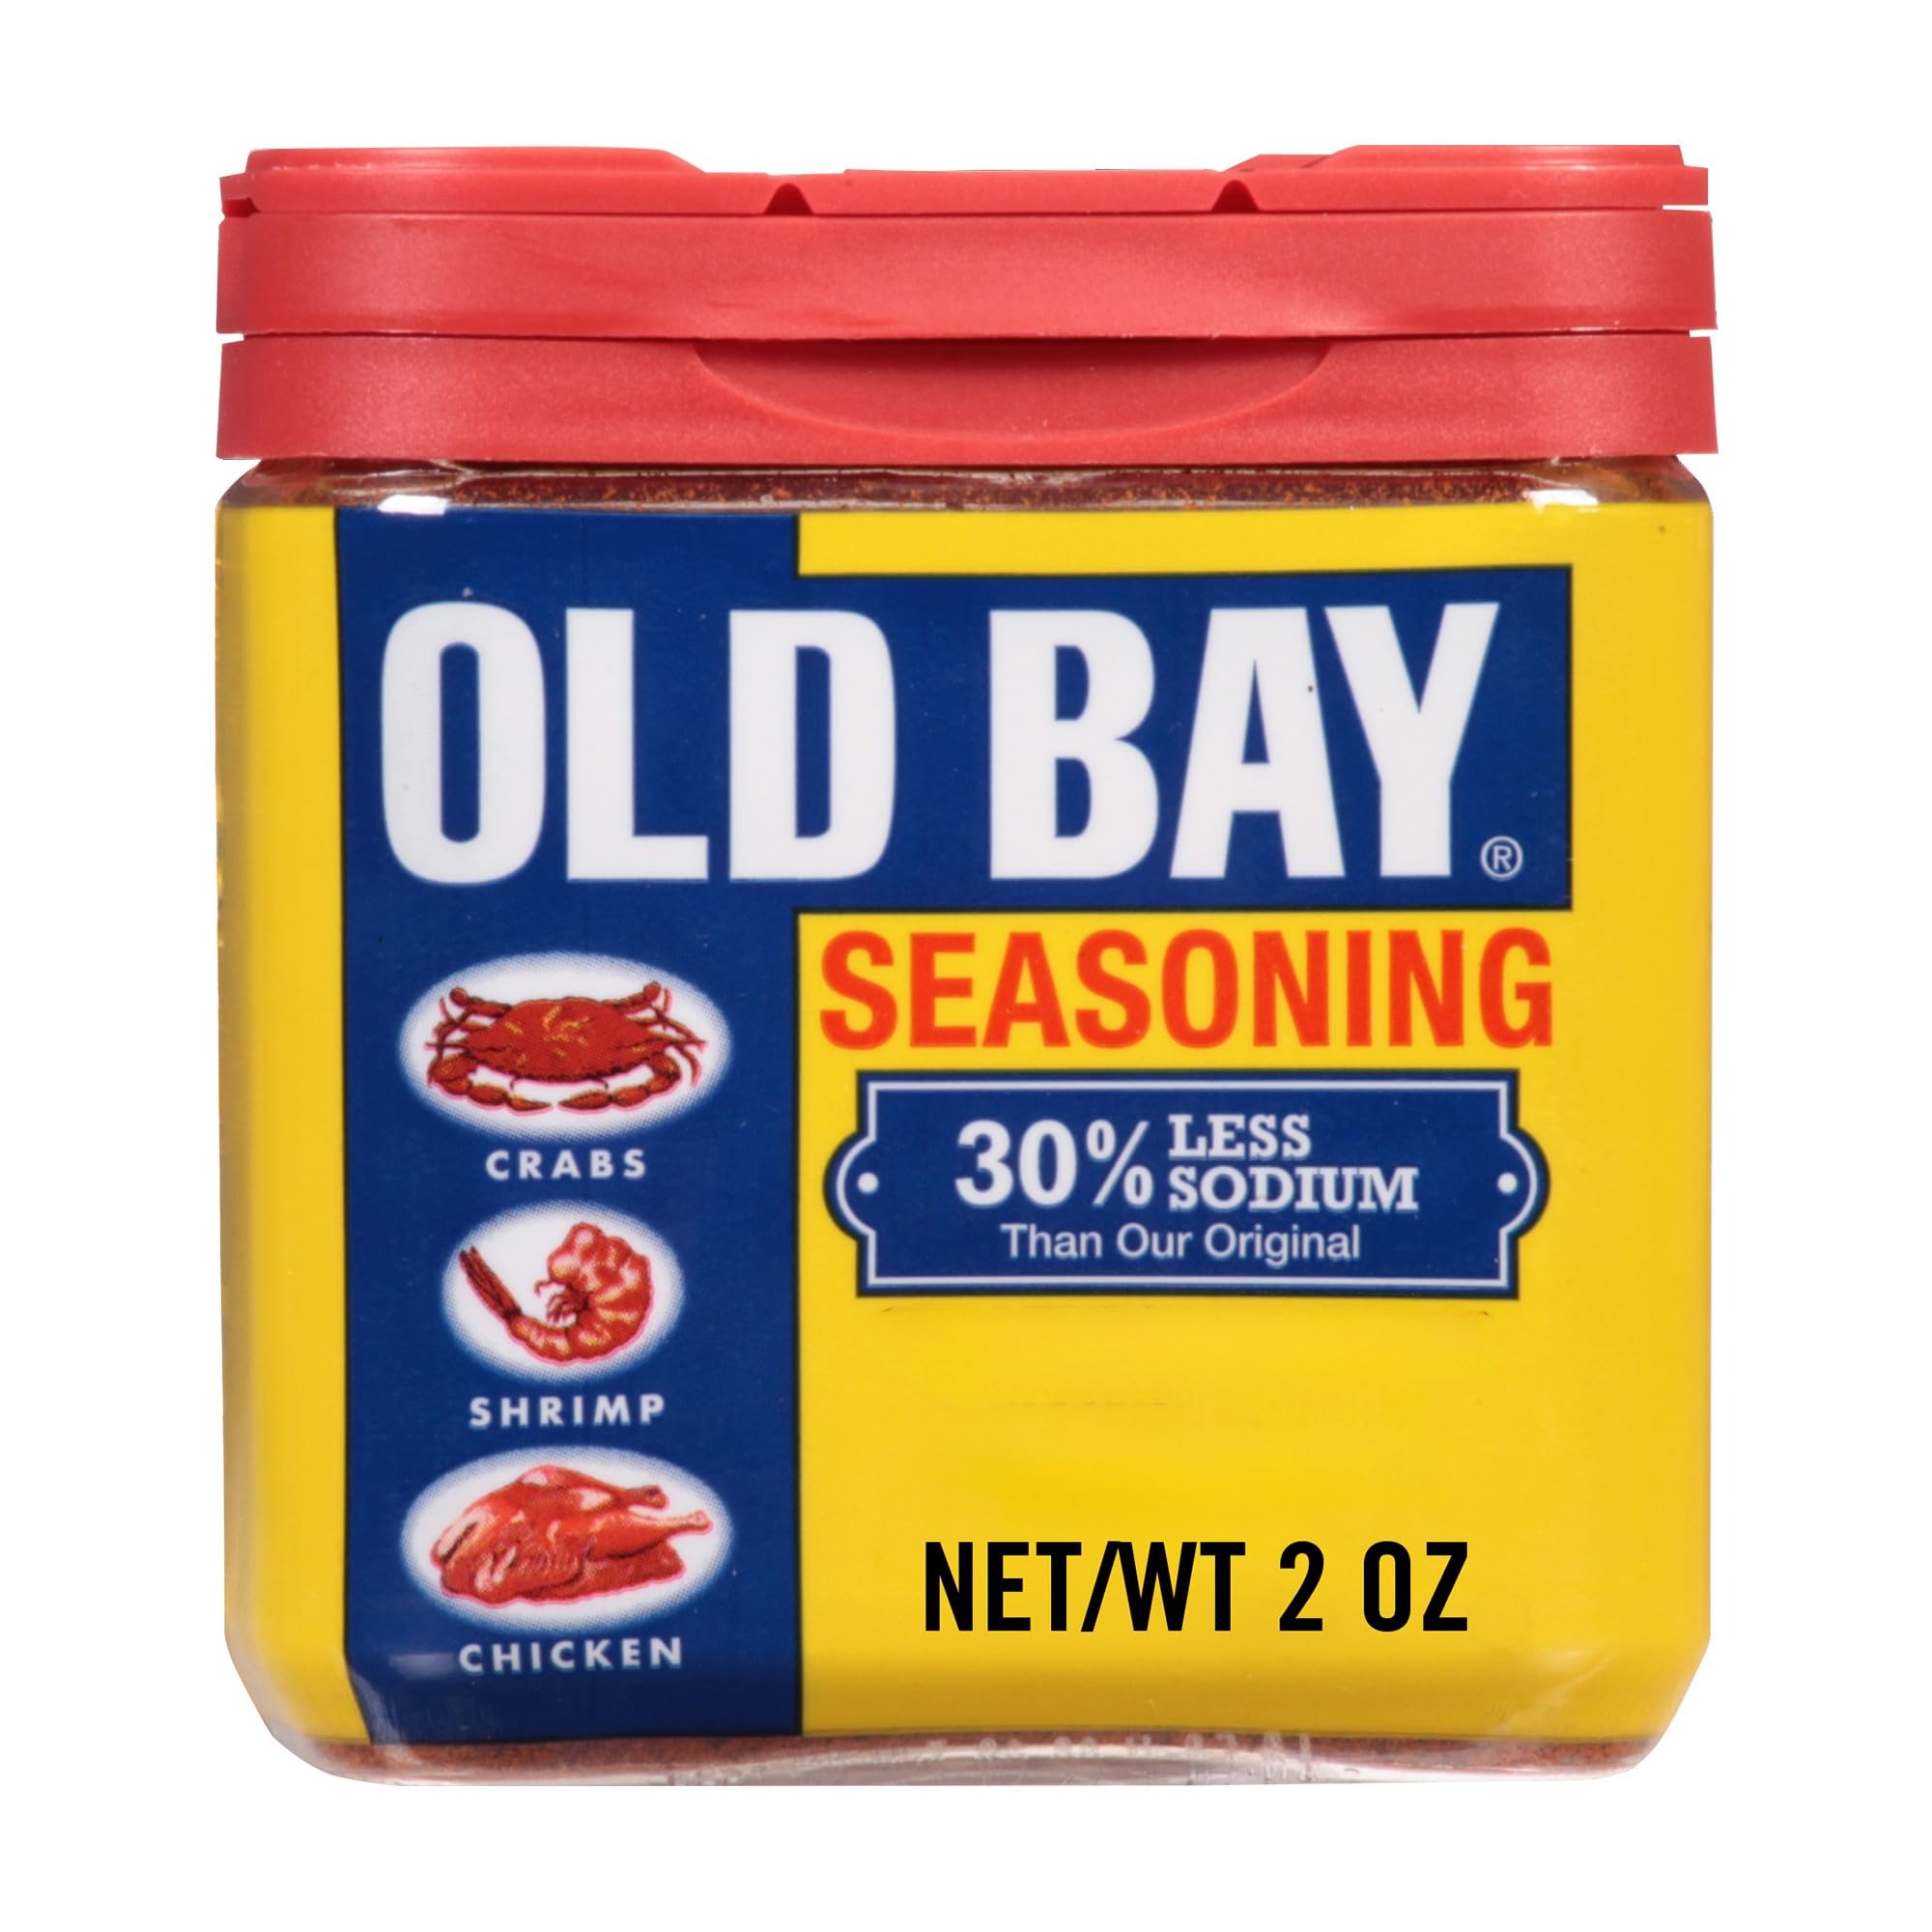
Item Name: OLD BAY Seasoning, 30% Less Sodium, Non GMO, Gluten Free, Unique Blend of 18 Herbs & Spices for Shrimp, Crab Dip, Seafood & More, 2 oz
Bullet Point 1: CROWD-PLEASING FLAVOR: OLD BAY 30% Less Sodium Seasoning combines celery salt, paprika, and spices to deliver iconic Chesapeake Bay flavor.
Bullet Point 2: GREAT ON SEAFOOD: Perfect for all types of seafood, including crab, salmon, scallops, and shrimp.
Bullet Point 3: GREAT ON EVERYTHING ELSE: From crab cakes to crab dip, chicken, fries, vegetables, and more, there’s no wrong way to OLD BAY.
Bullet Point 4: TRY IT WITH: Add the stand-out flavor of this popular seafood seasoning to pizza, popcorn, and burgers.
Bullet Point 5: ICONIC SINCE 1939: OLD BAY has been celebrated for its distinctive taste since 1939. Seasoning is non GMO and gluten free.
Value: 2.0
Unit: Ounce

Price: 4.29